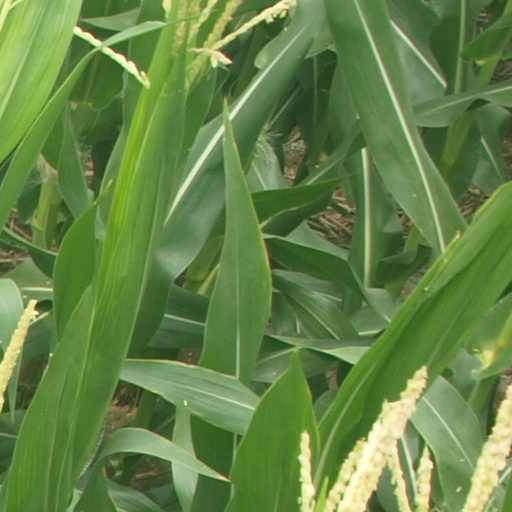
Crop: maize; corn